Reg Turnbull

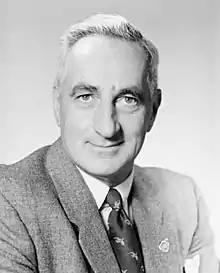
Turnbull in 1962

Turnbull resigned from state parliament on 30 October 1961 to stand for the Senate at the 1961 federal election. He was elected to a six-year term beginning on 1 July 1962 and won re-election to a further six-year term at the 1967 election.